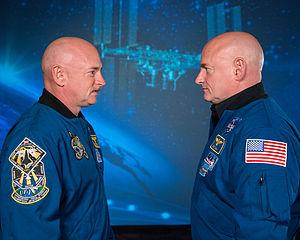
Scott Joseph Kelly est un astronaute américain né le 21 février 1964. Il est le frère jumeau de Mark E. Kelly, également astronaute. Ancien pilote de la US Navy, Scott est successivement pilote de la navette spatiale américaine, commandant de bord puis, à deux reprises, membre d'équipages permanents de la Station spatiale internationale. Avec le russe Mikhaïl Kornienko, il détient le record du plus long séjour jamais réalisé à bord de l'ISS, dans le cadre de la One year Mission.